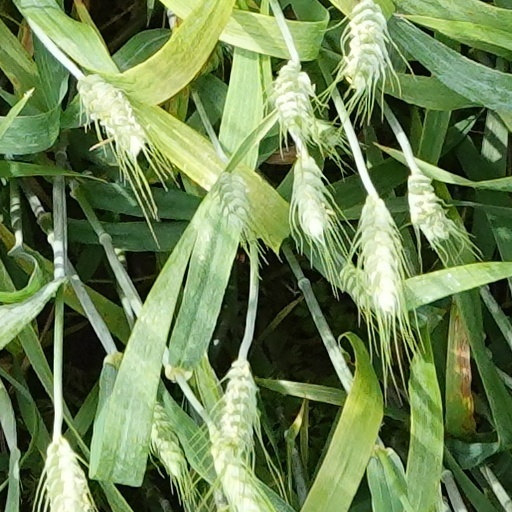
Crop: wheat